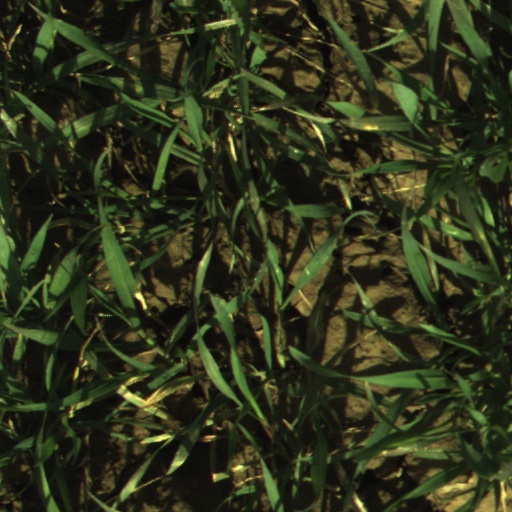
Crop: wheat